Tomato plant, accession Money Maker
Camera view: bottom (45 deg); turntable rotation: 300 degrees
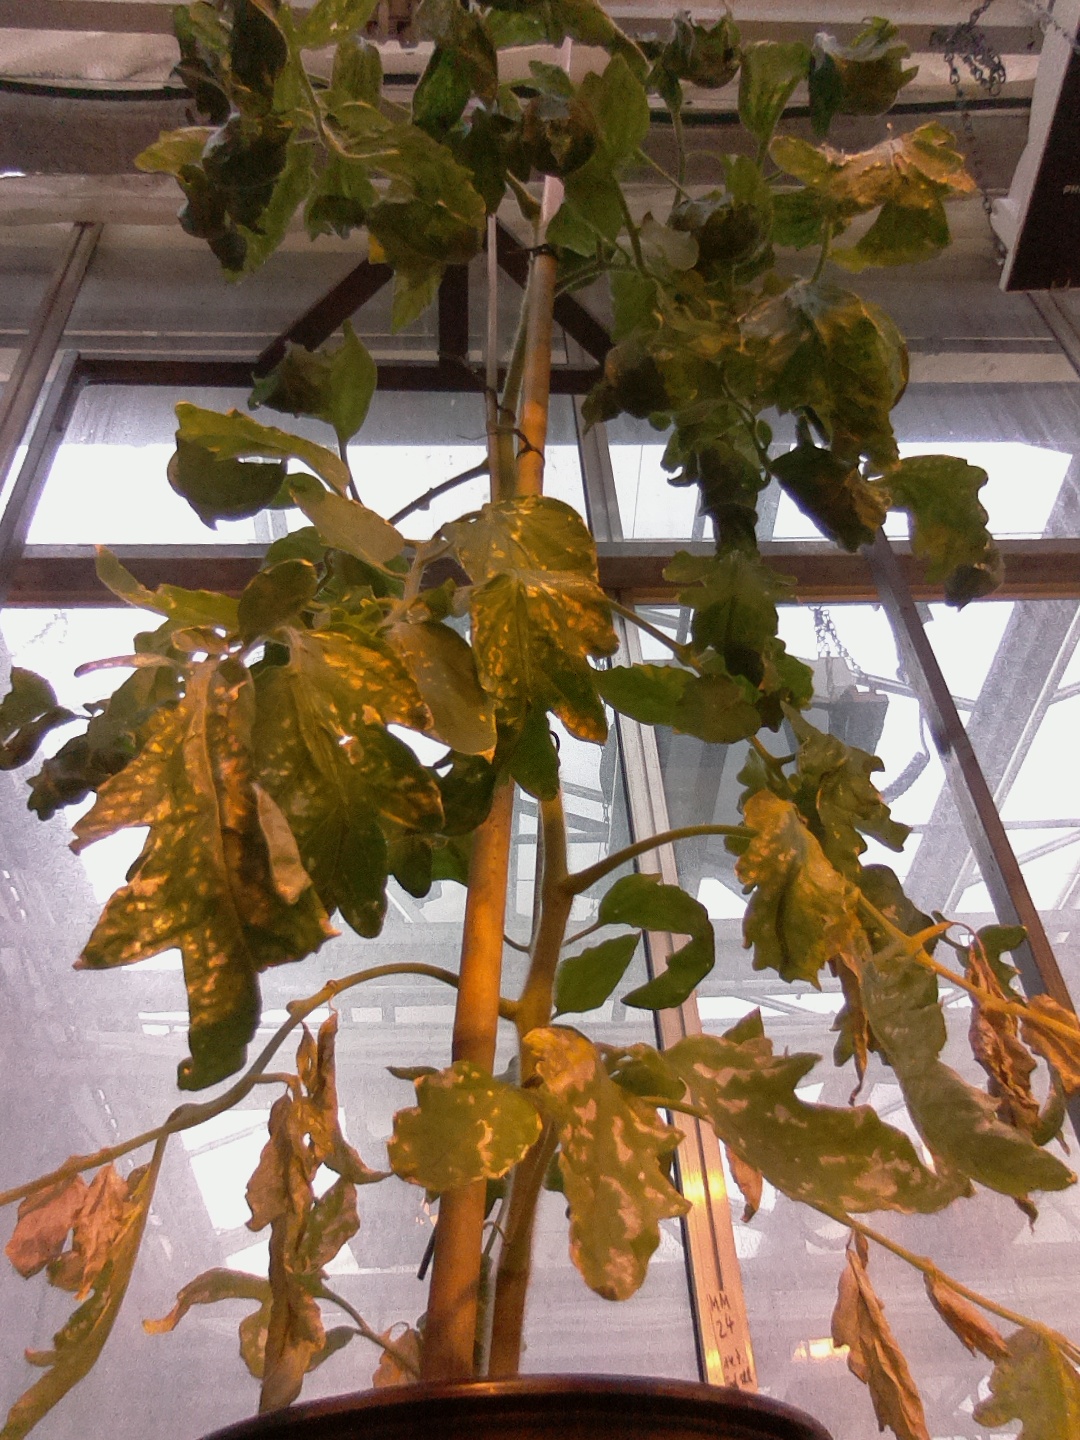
BBCH growth stage 29: 90%-100% Side shoots formed